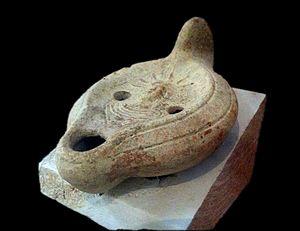
Lampe à huile de la période romaine exposée au musée archéologique de Lamta.